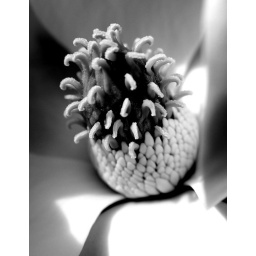
magnolia in black and white